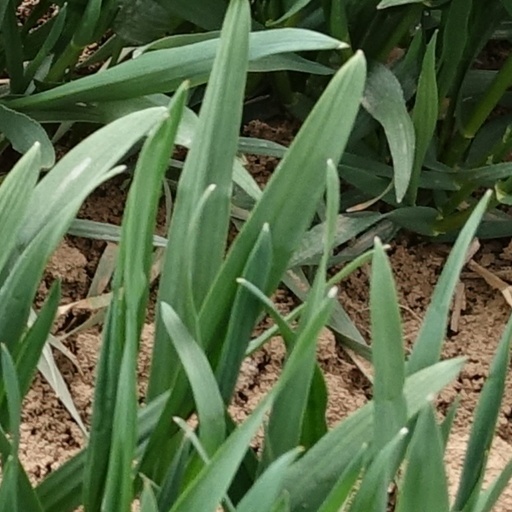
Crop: wheat